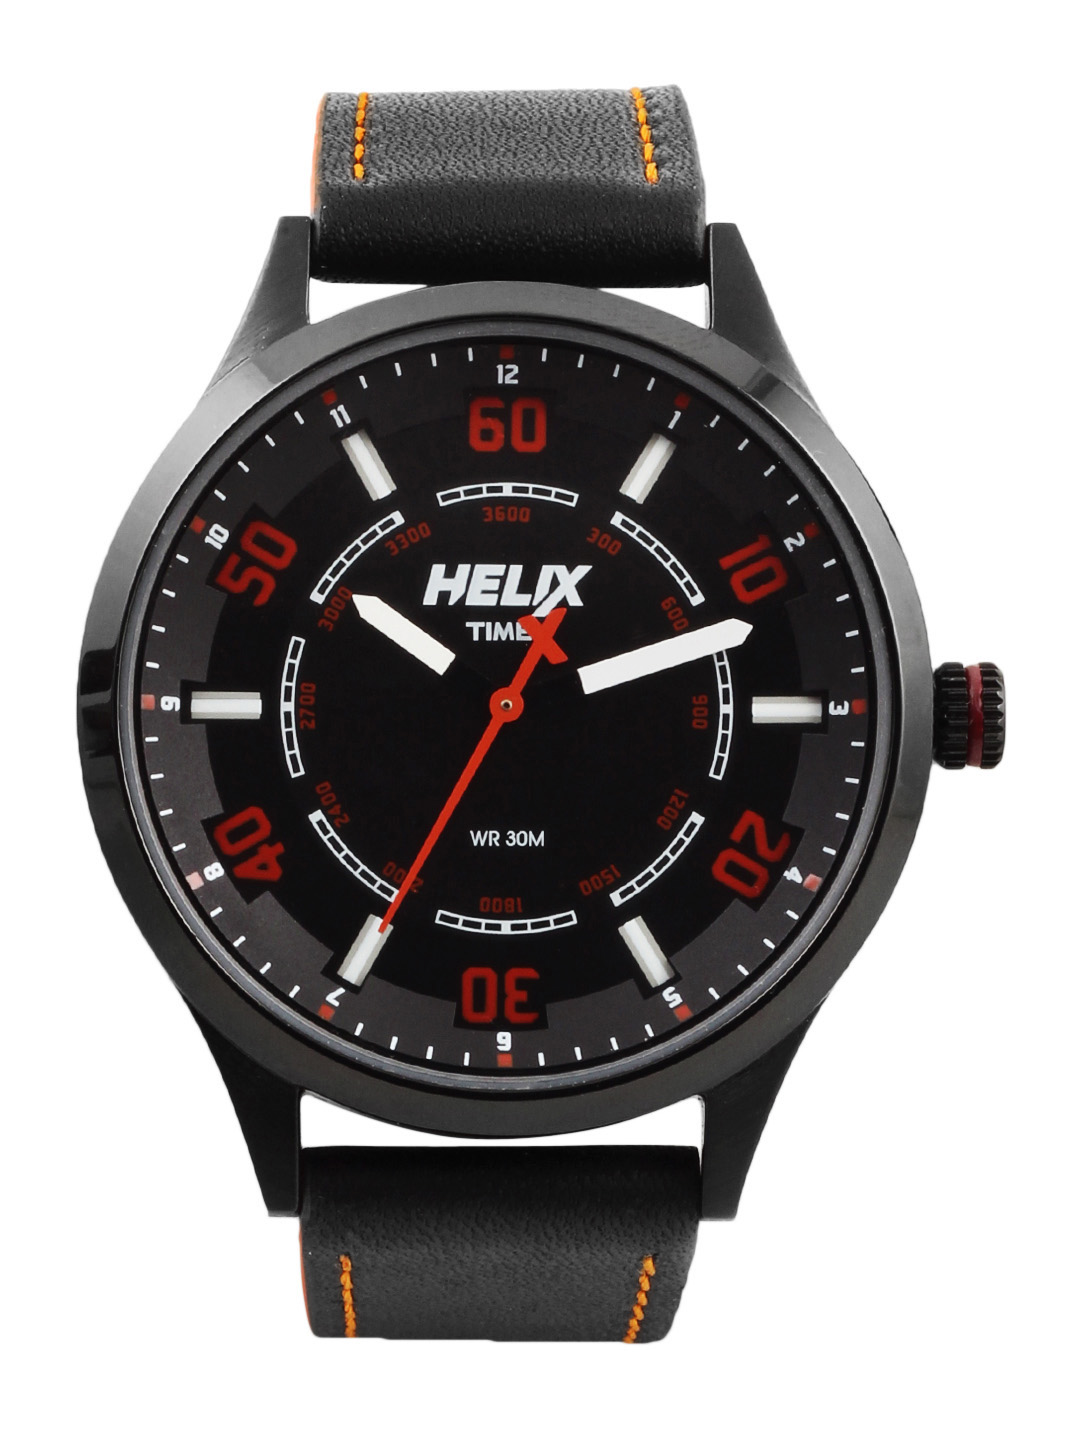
Helix Men Black Dial Watch
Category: Accessories / Watches / Watches
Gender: Men
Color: Black
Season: Winter 2016
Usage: Casual